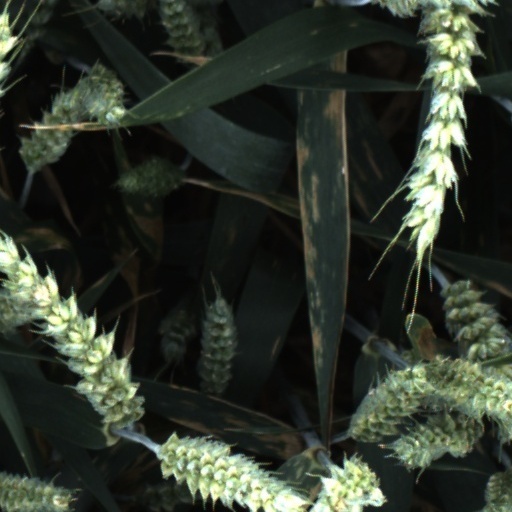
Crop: wheat